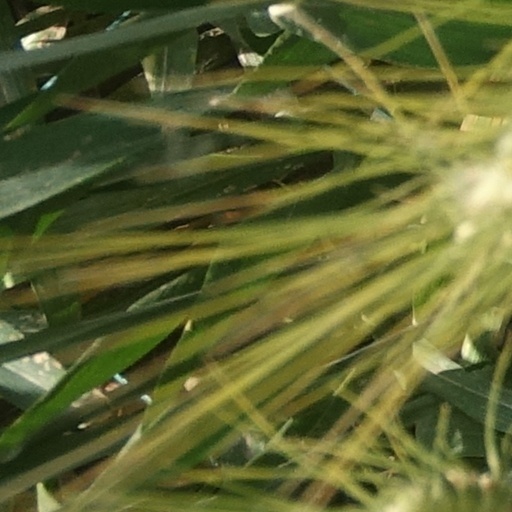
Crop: wheat